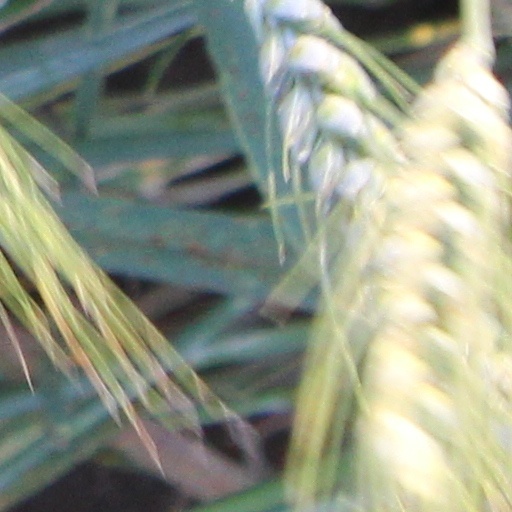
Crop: wheat